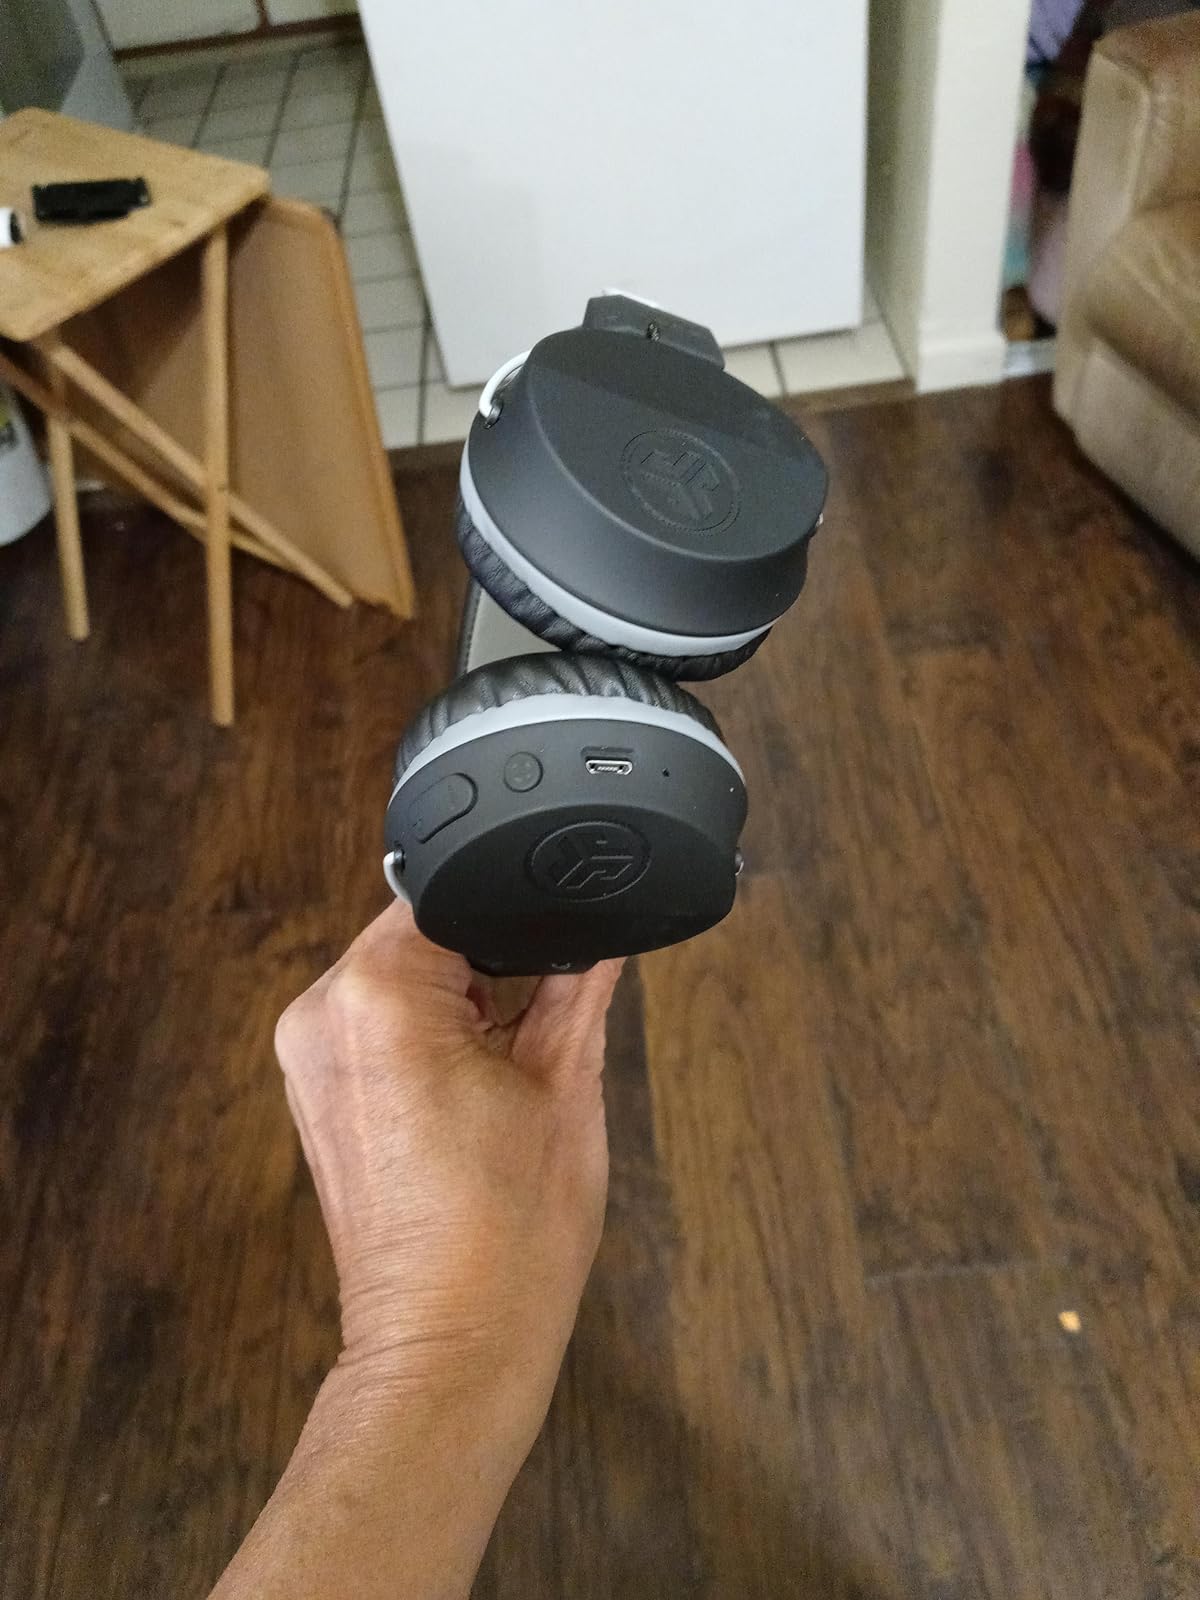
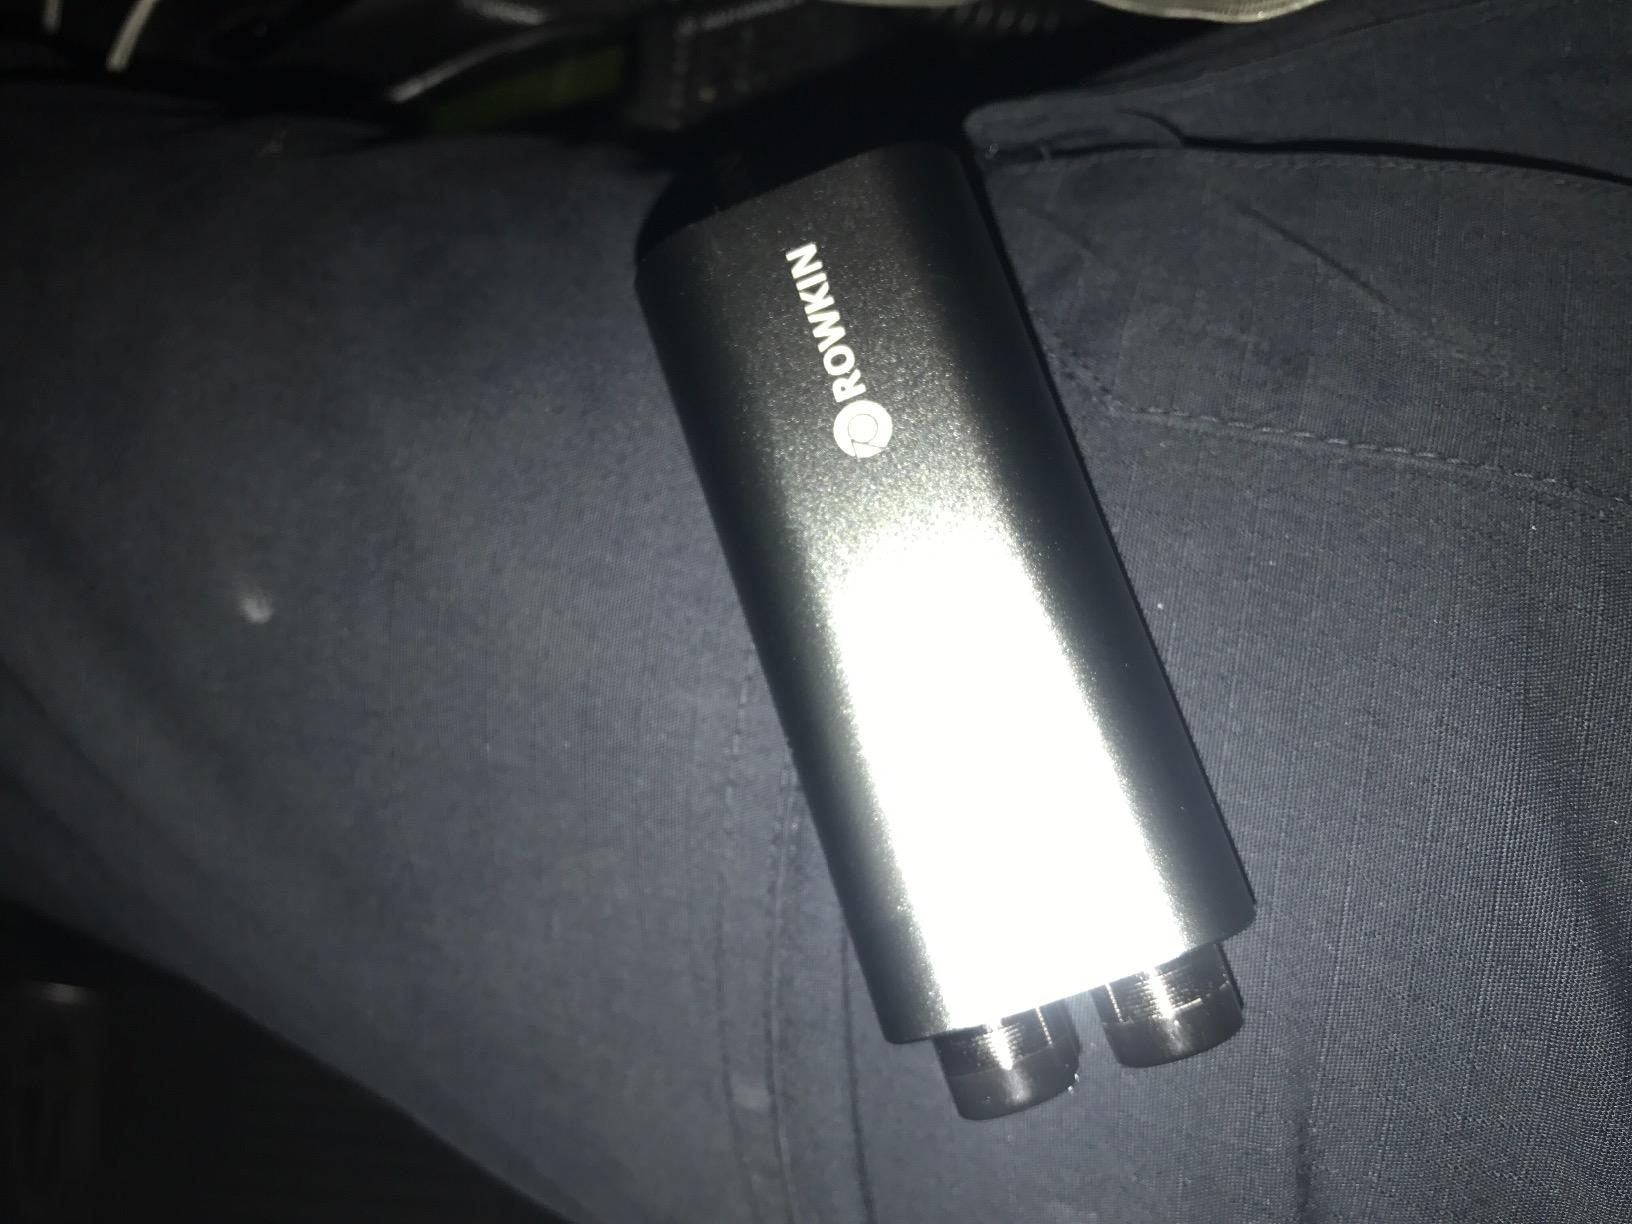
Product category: headphones
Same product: no